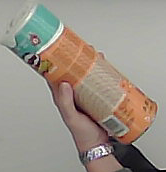
Product: pringles_paprika